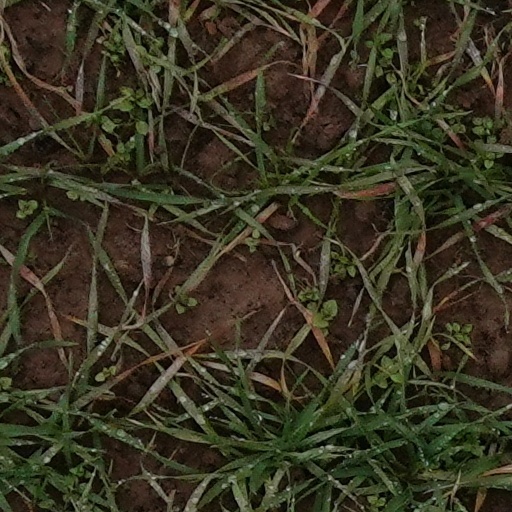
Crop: wheat